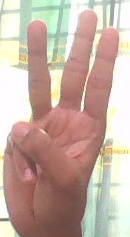
ASL sign: W